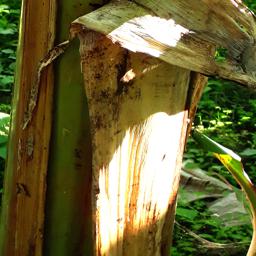
Label: BACTERIAL SOFT ROT